Aichi Prefectural Ceramic Museum

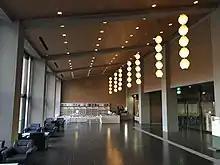
Lobby of the main building

The is a prefectural art museum located in the city of Seto, north of the metropolis of Nagoya in central Japan. This museum was formally named "Aichi-ken Toji Shiryokan (愛知県陶磁資料館)", but the name in English has been the same as before.